Johann Ender

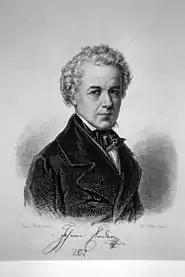
Johann Nepomuk Ender; etching by Franz Xaver Stöber (1852)

Johann Nepomuk Ender (3 November 1793 – 16 March 1854) was an Austrian portrait painter and engraver.